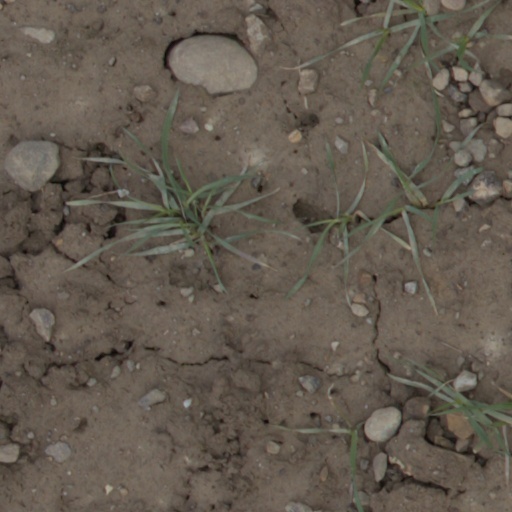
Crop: wheat